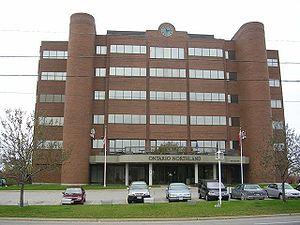
Le Chemin de Fer Ontario Northland, ou Ontario Northland Railway en anglais, est un chemin de fer canadien et une compagnie de la couronne provinciale.